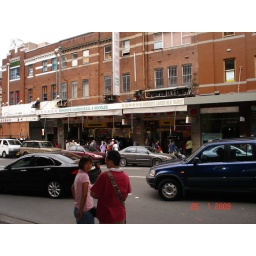
Best BBQ pork and duck in sydney. Butcher shop is great for pork. Opposits paddys market in sydney